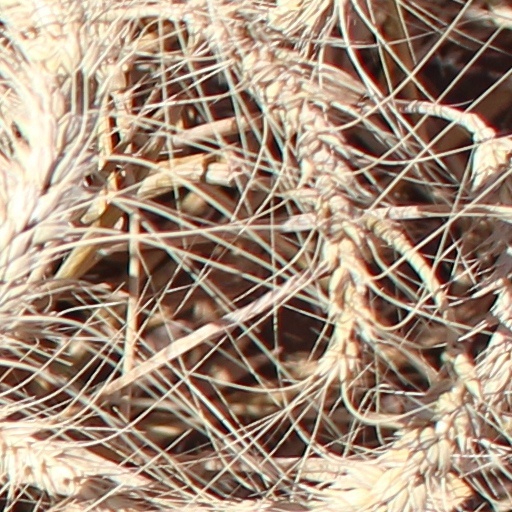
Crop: wheat